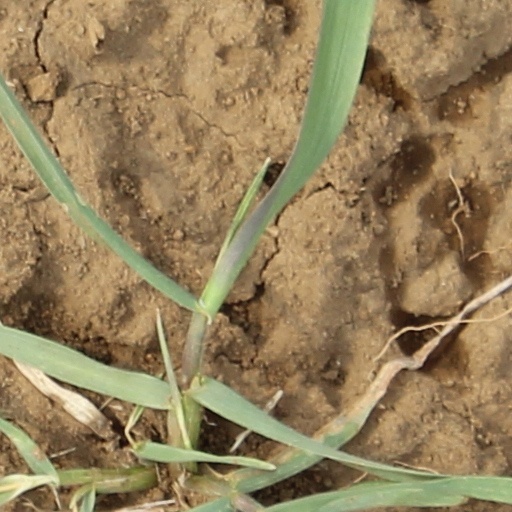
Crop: wheat